Paul Strauss

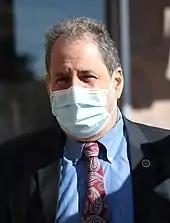
Strauss in January 2022

Strauss has engaged in various efforts on the international stage. In 2014, he visited Nagaland in India to participate in the 3rd biennial NER Agri Expo, an exposition attended by farmers, investors, agriculturists, business houses, and entrepreneurs.